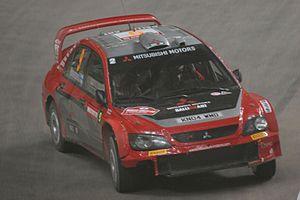
Harri "Rovis" Rovanperä, né le 8 avril 1966 à Jyväskylä, est un pilote de rallye finlandais du Championnat du monde des rallyes.